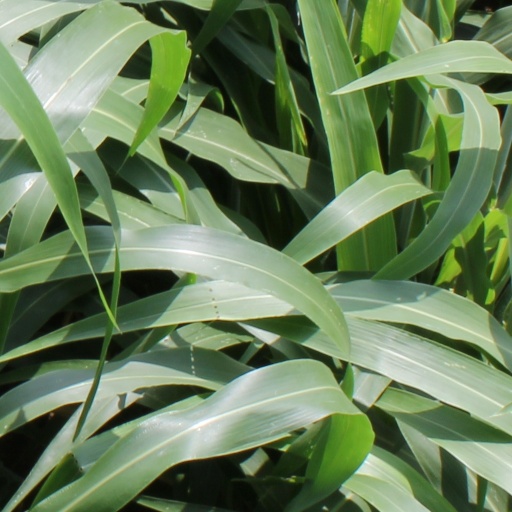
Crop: sorghum